Lipe Farm

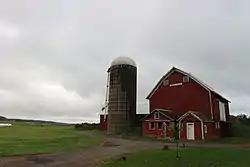
Lipe Farm

Lipe Farm is a historic home and farm complex located at Newark Valley in Tioga County, New York. The house was built about 1872 and consists of three principal sections: a 2-story front-gabled wing, a -story side gable, and a long 1-story rear addition. Also on the property are a cow barn, wagon house, garage, tractor shed, granary, hen house, silo and stone wall.